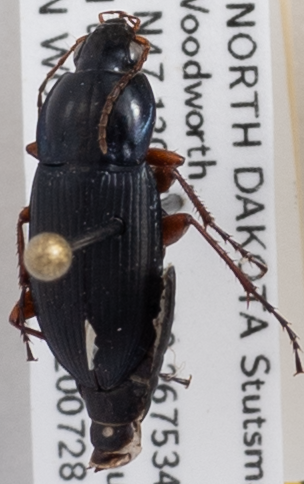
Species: Poecilus lucublandus
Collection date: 2020-07-28
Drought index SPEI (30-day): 0.03
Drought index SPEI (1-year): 1.01
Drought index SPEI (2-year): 1.28